Mount Isa Mines

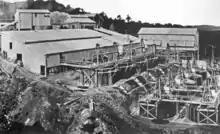
No. 1 Concentrator, Mount Isa Mines, 1940

Even after the first ore had been mined and processed, the Mount Isa operations struggled. The smelter proved inadequate and required a third blast furnace and additional sintering machines. The recovery of valuable minerals in the concentrator was less than expected, and the metal prices were depressed by the Great Depression of the 1930s. The poor recoveries were found to be caused by the unusually (for the time) fine nature of the mineral grains in the Mount Isa ore. While the metal prices eventually recovered as the Depression passed, the fine mineral grains were to plague the Mount Isa lead–zinc operations for the rest of their days.